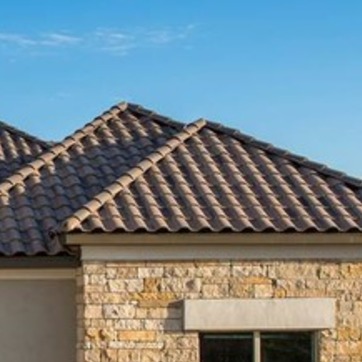
Material: other